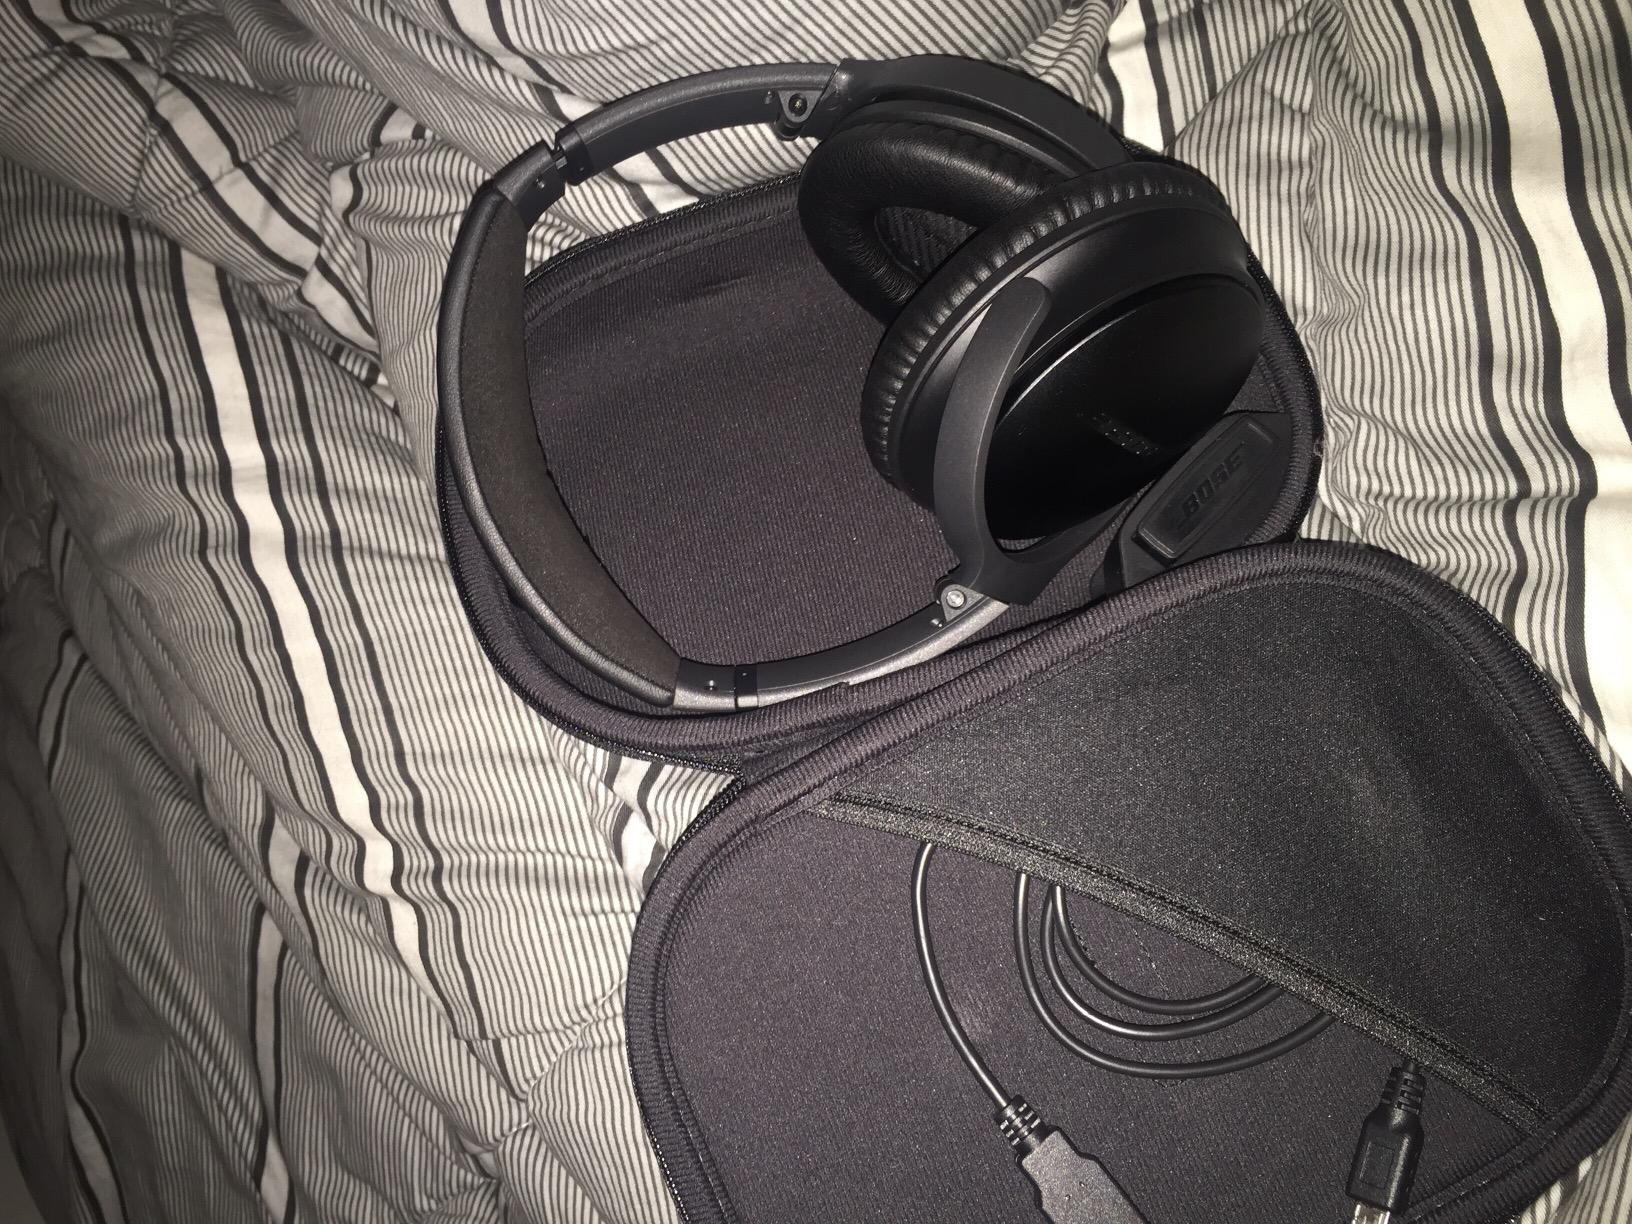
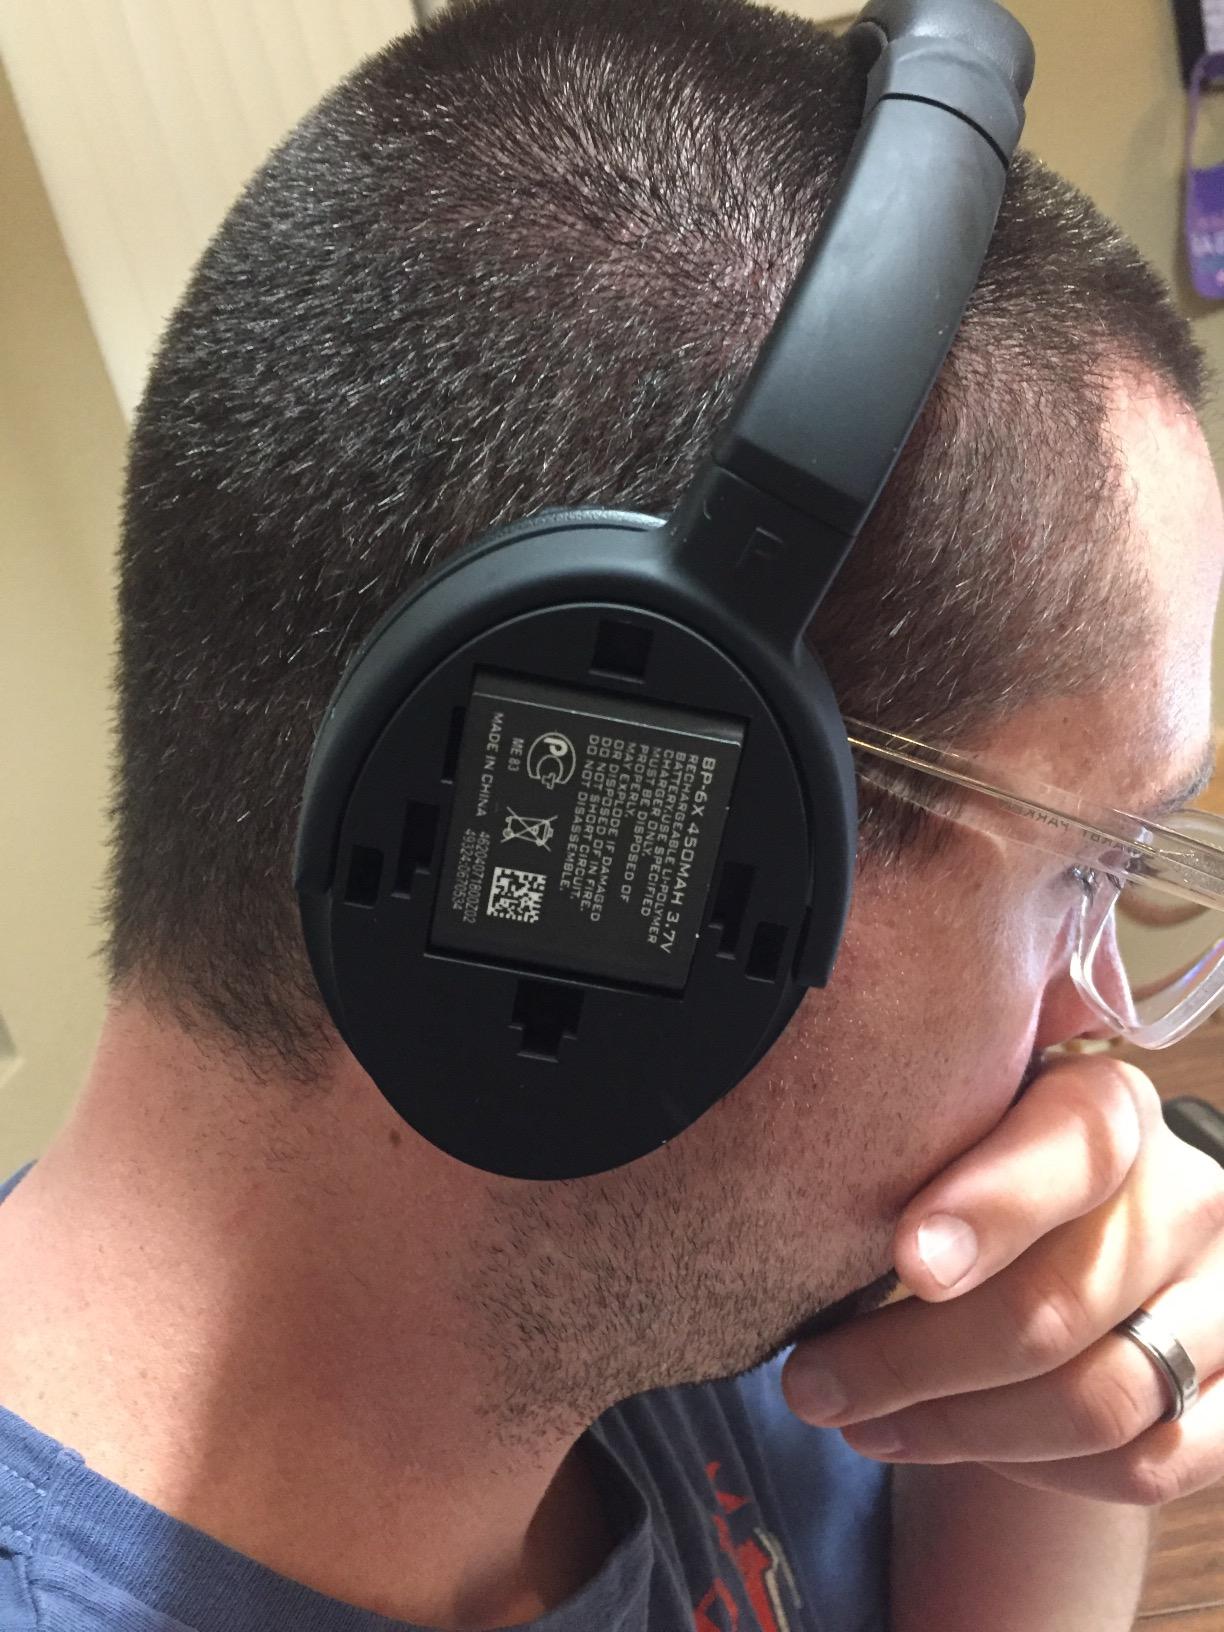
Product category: headphones
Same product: no